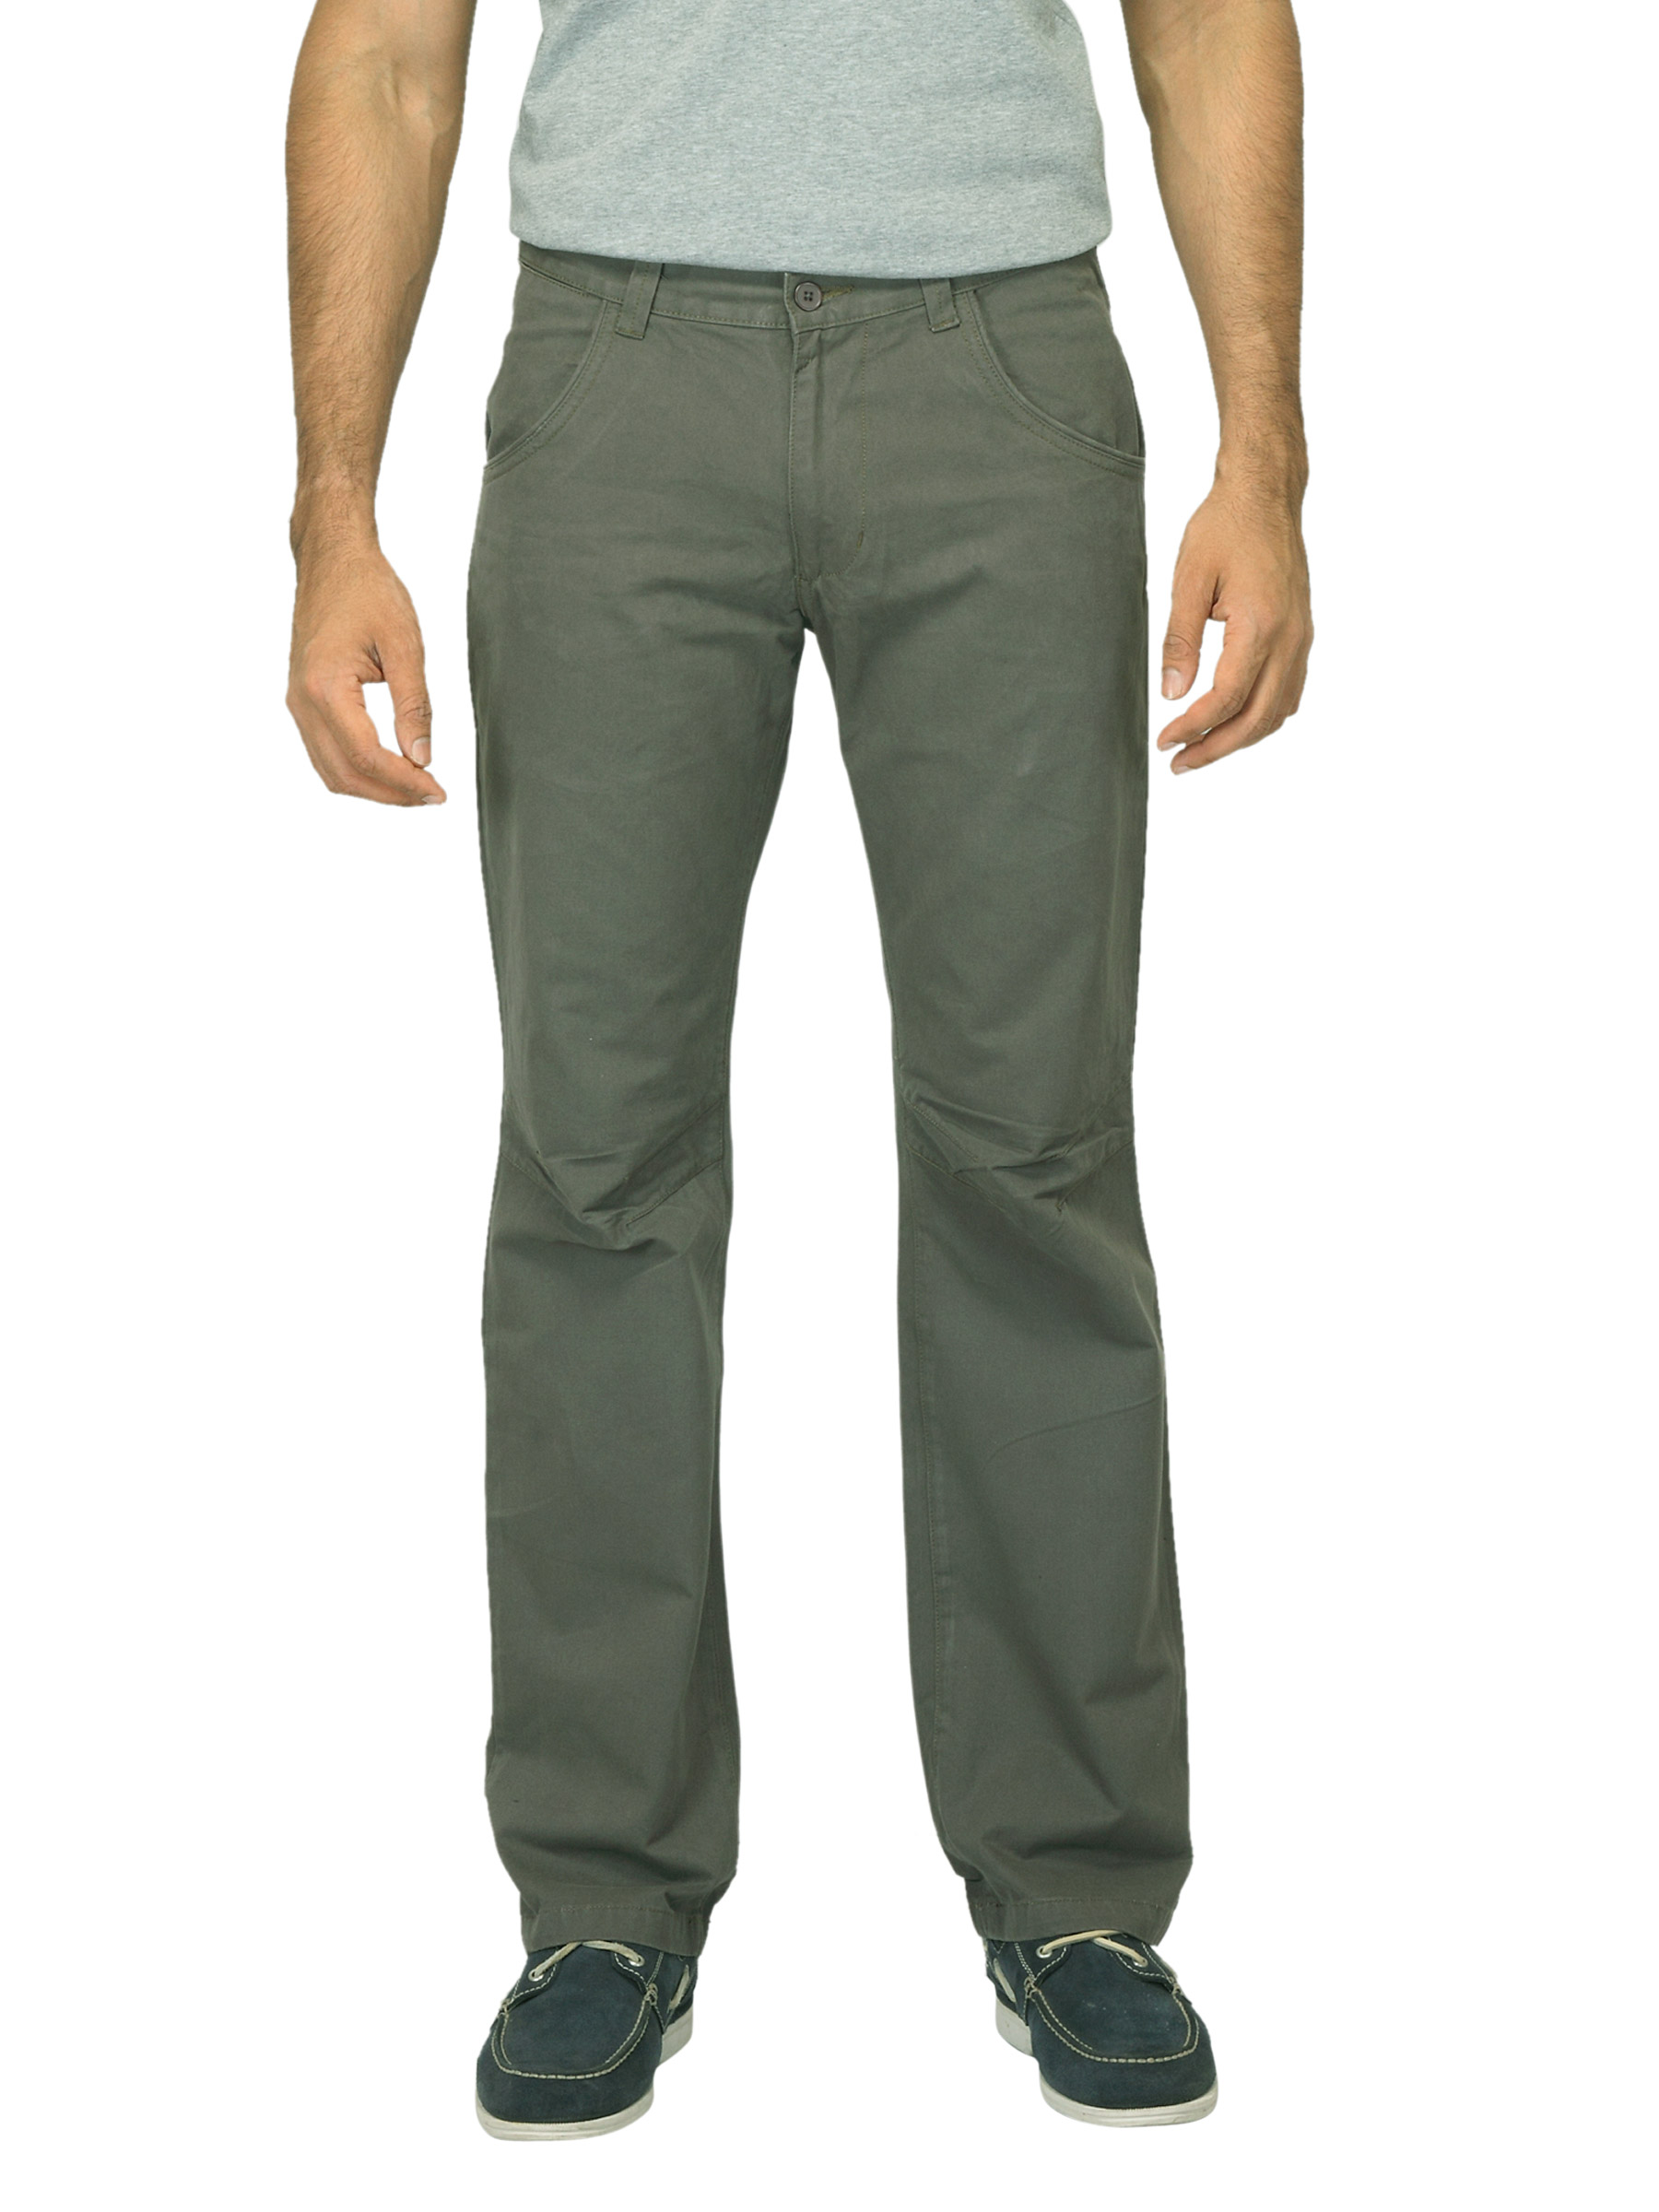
Highlander Men Grey Trousers
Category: Apparel / Bottomwear / Trousers
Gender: Men
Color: Grey
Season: Summer 2012
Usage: Casual